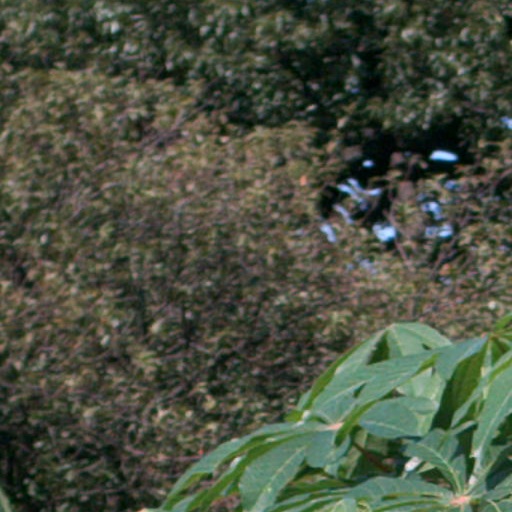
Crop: cassava